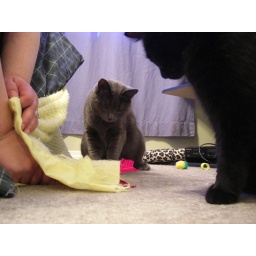
My black cat (Freya) and my grey cat ( Loki) playing with each other and some toys under their blanket.